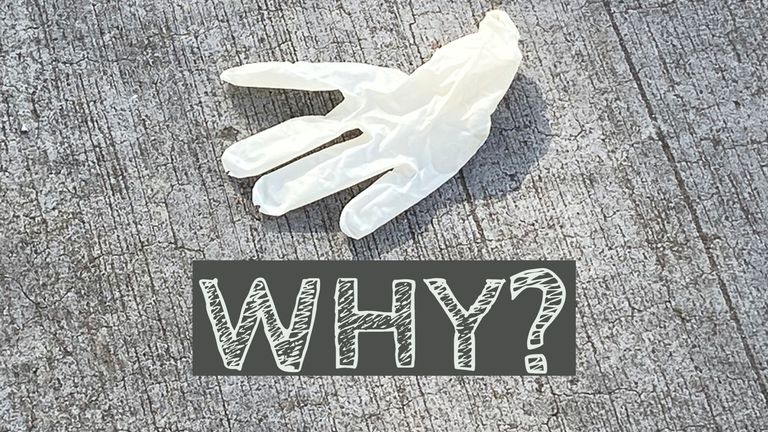
Label: trash